Praemegaceros

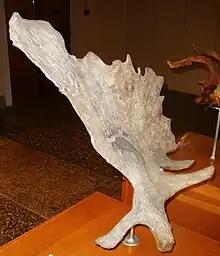
"P. solilhacus" antler

The species was named by Robert in 1930 for remains from Soleilhac, an early Middle Pleistocene site located in the Massif Central, France. The neotype specimen consists of a partial left frontal with an attached partial antler. The morphology of the preserved antler strongly resembles that of "P. cazioti," which suggests a close relationship. Other known sites are from the early Middle Pleistocene of France, Germany, Italy, South Russia and Moldova. This taxon is suggested to be the largest species of "Praemegaceros", with an estimated mass of . The taxon appears to have been extinct by the late Middle Pleistocene.